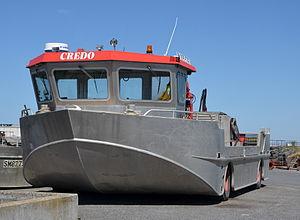
Un des véhicules amphibies de mytiliculteur à Vivier-sur-Mer, Ille-et-Vilaine, France.
La mytiliculture est l'élevage des mollusques filtreurs de la famille des Mytilidae dénommés « moules », plus précisément des « moules marines ».